Waleed A. Samkari

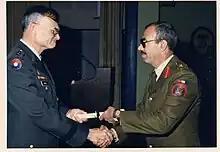
U.S Army General William G.T. Tuttle, Jr. congratulates Smakari

After he joined the army in 1972, the military sent Samkari for several educational courses in England and the United States, including Fort Lee (Virginia) in 1988, where he received his second master's degree from the Florida Institute of Technology. He had several courses in Fort Lee. and he was engaged in military cooperation with the United States.